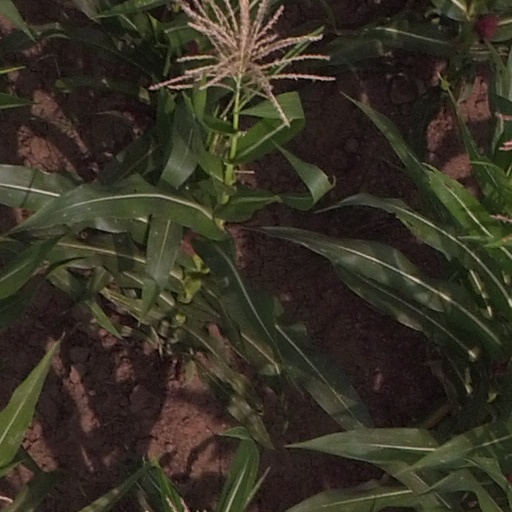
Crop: maize; corn